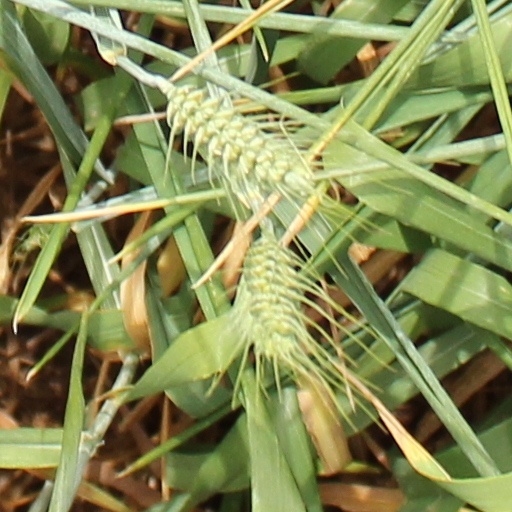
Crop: wheat